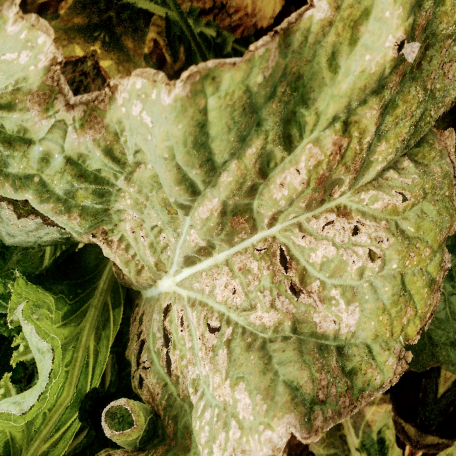
Label: Downy Mildew